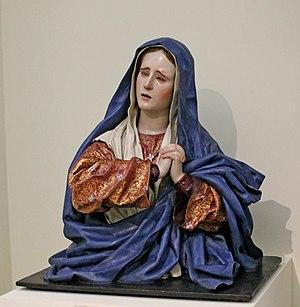
La Mater dolorosa ou mère de douleur est un thème universel auquel une branche du christianisme a donné une valeur de référence en en faisant un point marquant de la dévotion mariale dans une spiritualité de la compassion. L'art religieux, particulièrement dans les pays catholiques et orthodoxes qui font une place éminente à la Vierge, a fait de ce contrepoint dramatique aux thèmes religieux, plus joyeux, de la Nativité et de la Vierge à l'enfant un sujet récurrent pendant plusieurs siècles, particulièrement du XIVᵉ au XVIIᵉ siècle.